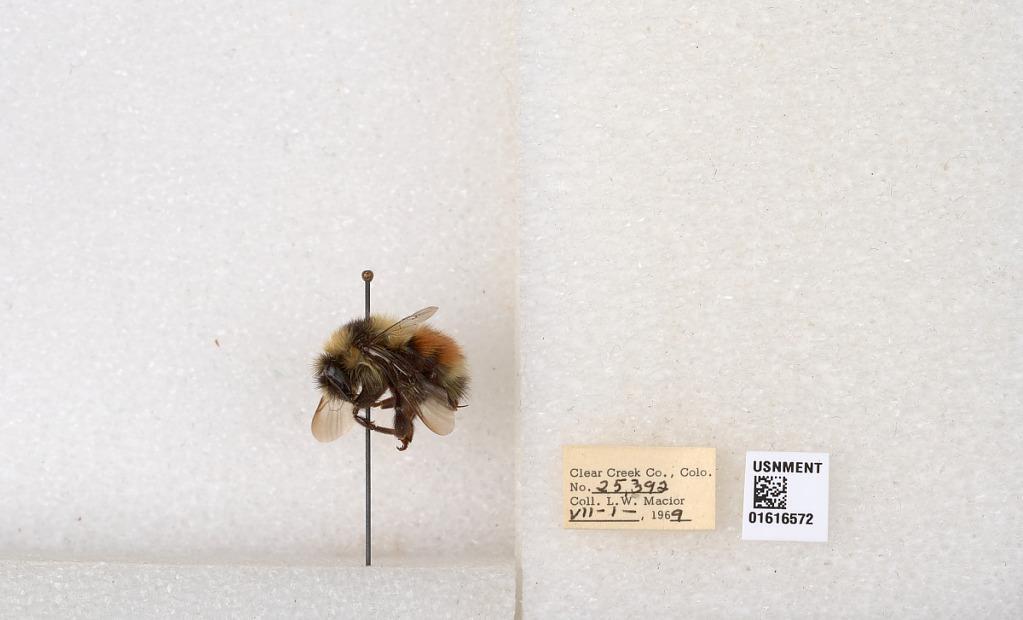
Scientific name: Bombus (Pyrobombus) sylvicola Kirby
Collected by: L. Macior
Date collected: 1969-7-1
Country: United States
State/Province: Colorado
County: Clear Creek
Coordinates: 39.6891, -105.644